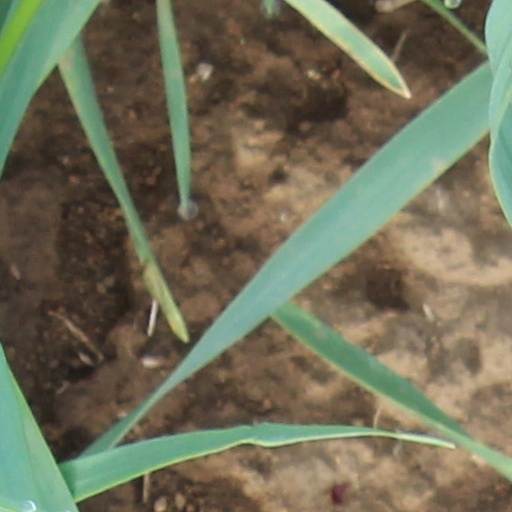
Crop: wheat